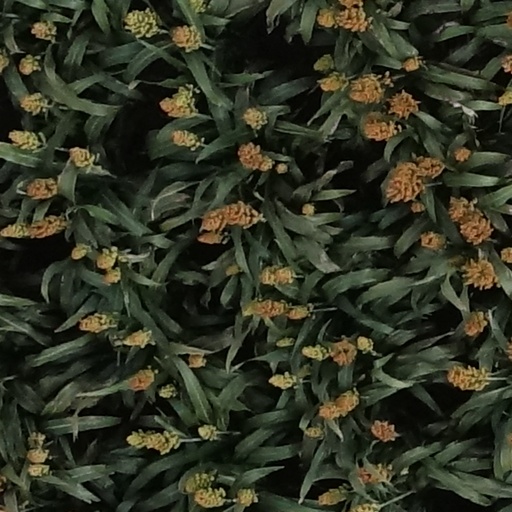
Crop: sorghum